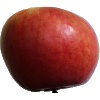
Label: apple_crimson_snow